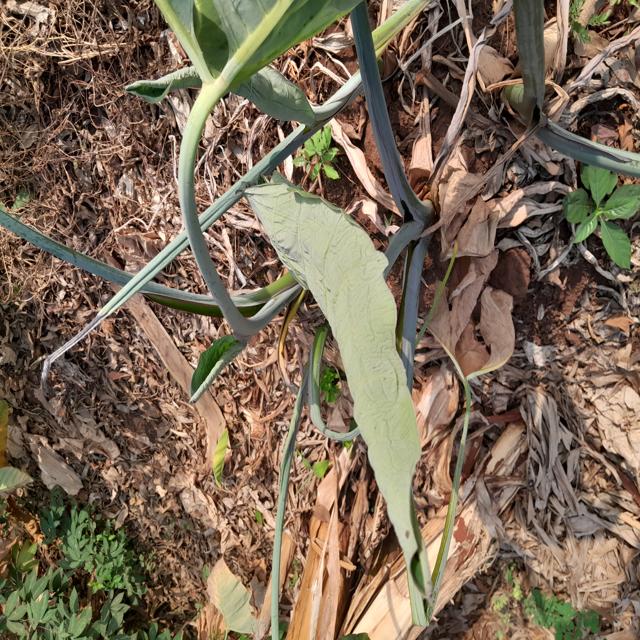
Label: Healthy